William G. Gross

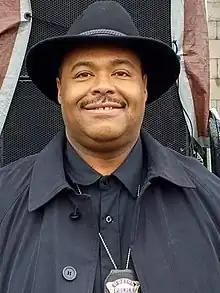
Gross attending a Disabled American Veterans event in South Boston in 2018

William G. Gross (born c. 1964) is an American police officer who served as Commissioner of the Boston Police Department for 29 months, from August 2018 to January 2021.